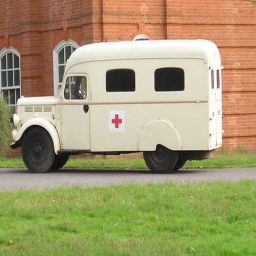
Label: ambulance